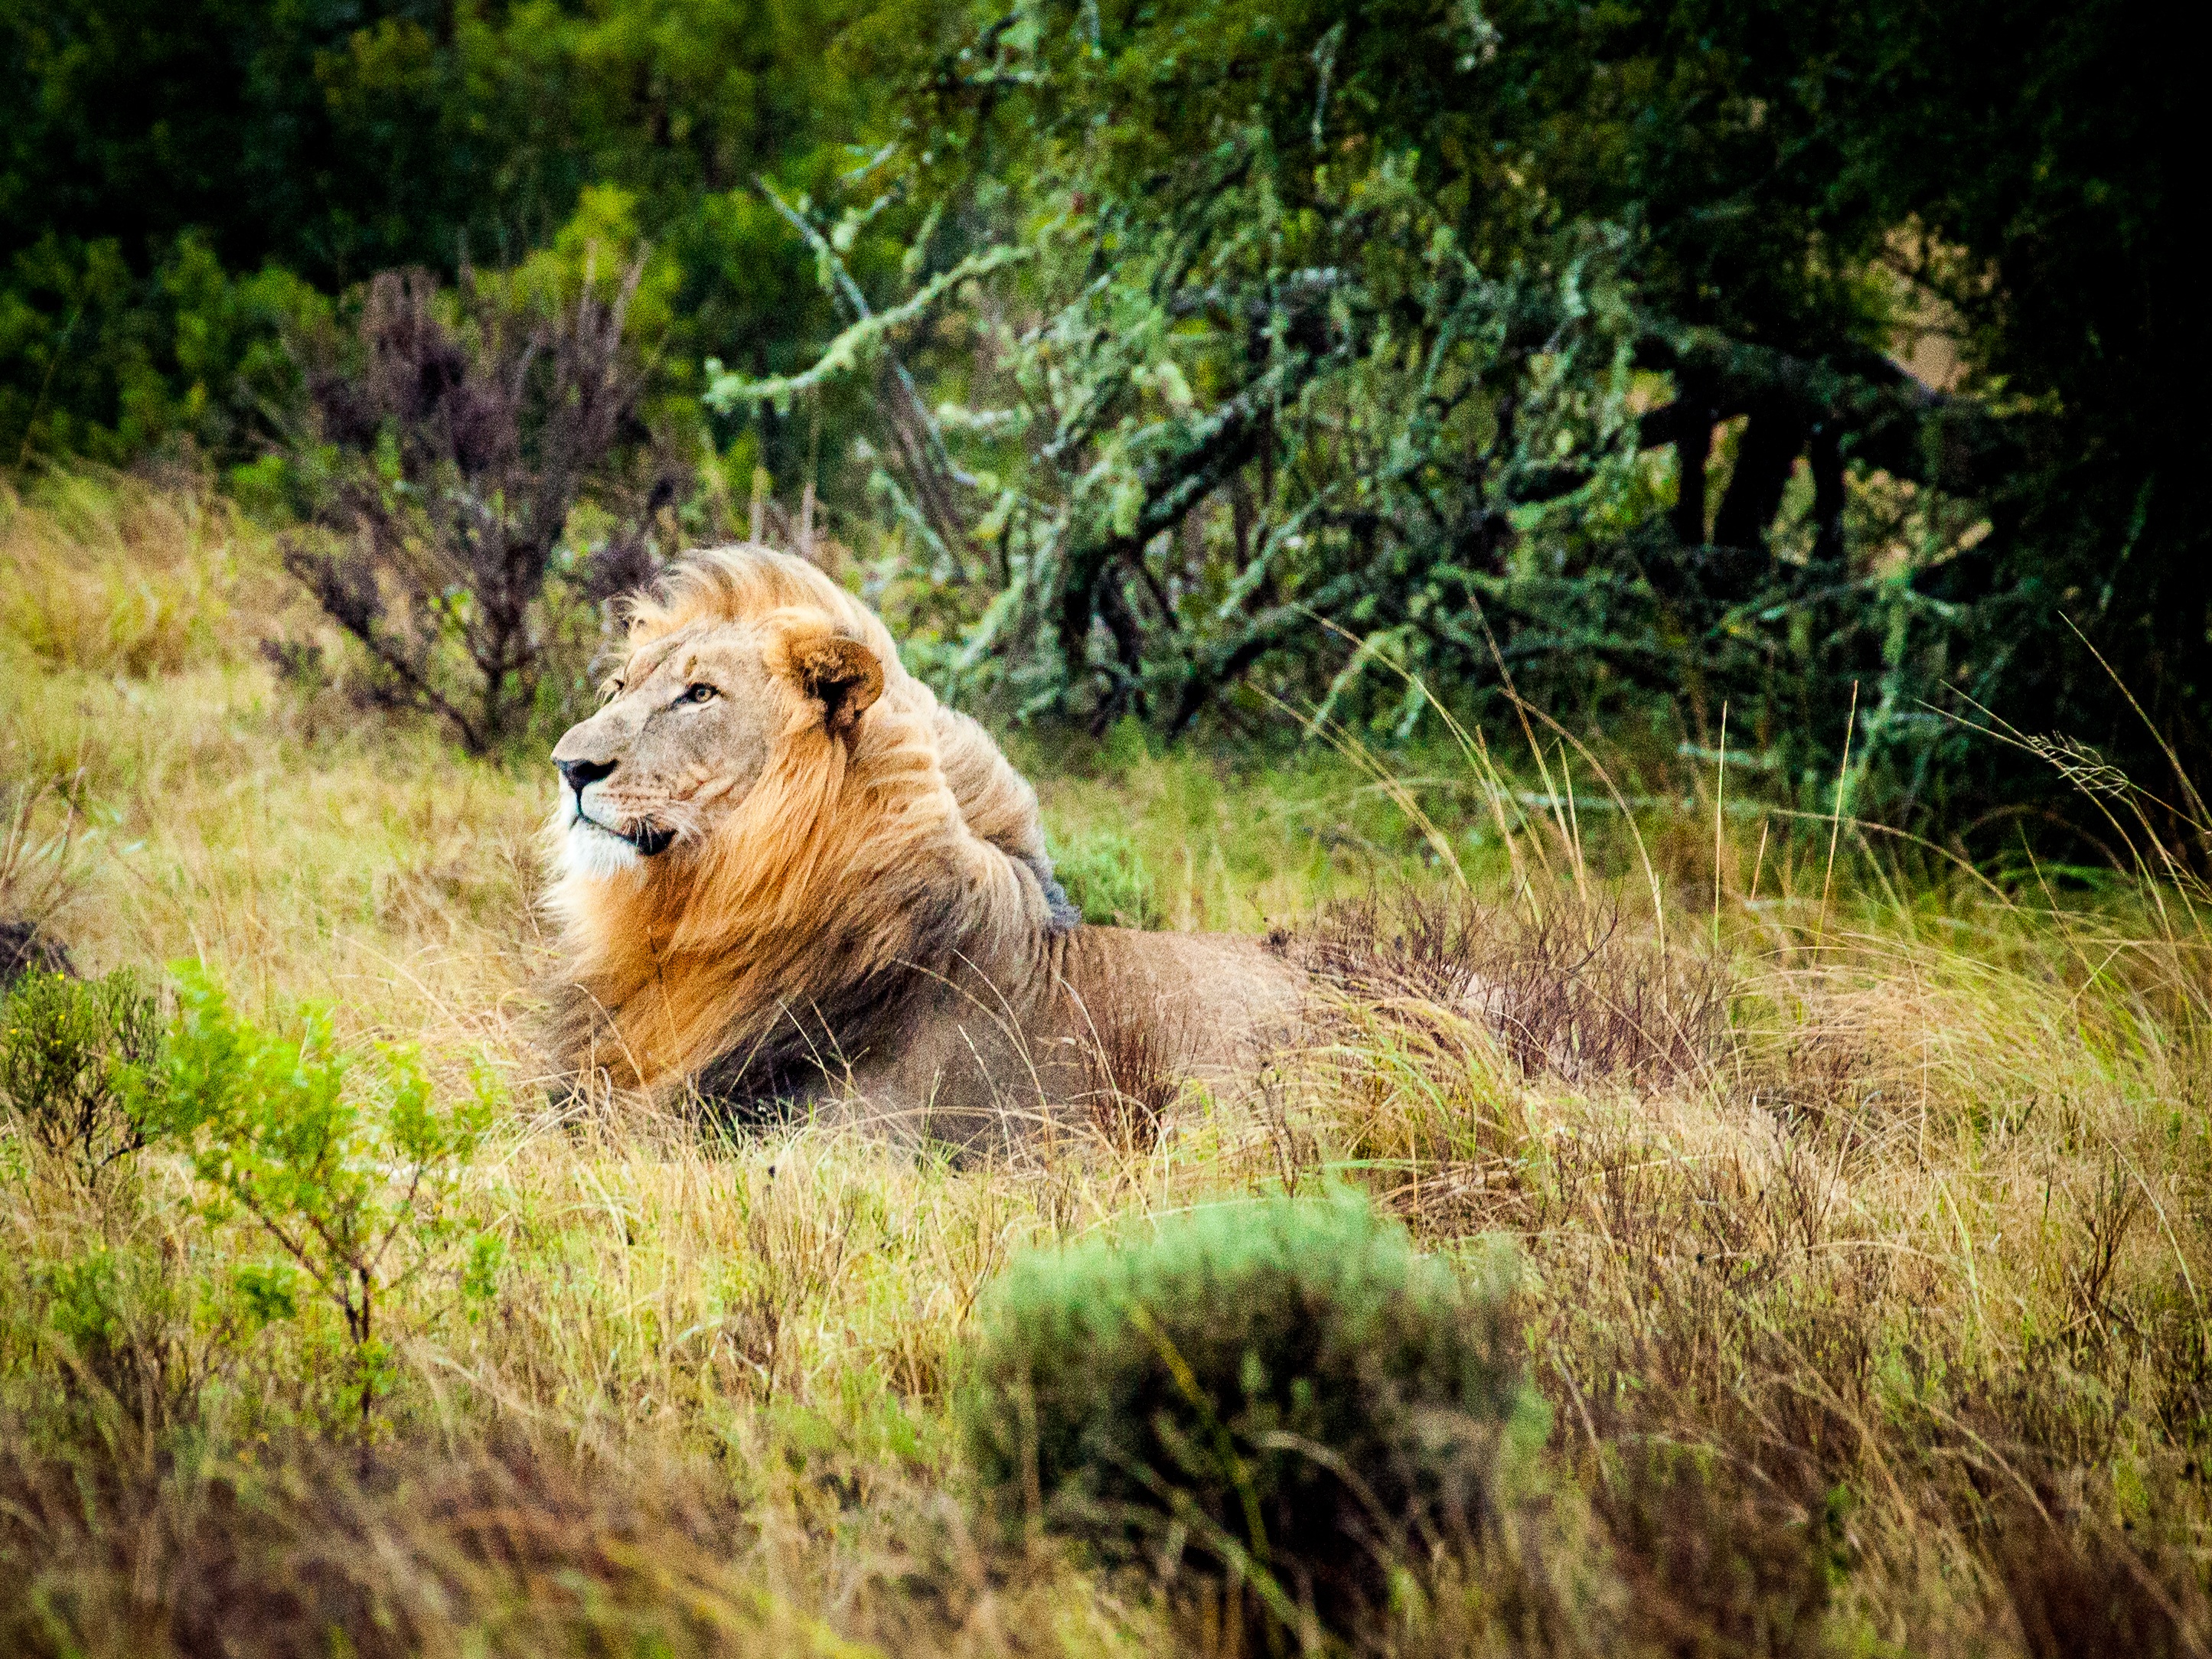
nature, grass, wilderness, prairie, adventure, wildlife, zoo, jungle, cat, mammal, mane, predator, fauna, savanna, lion, big cat, savannah, king, grassland, habitat, wildcat, safari, south africa, lion's mane, big cats, natural environment, cat like mammal